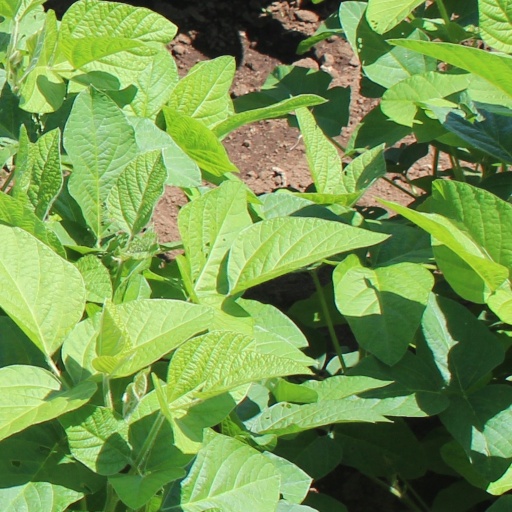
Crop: soybean